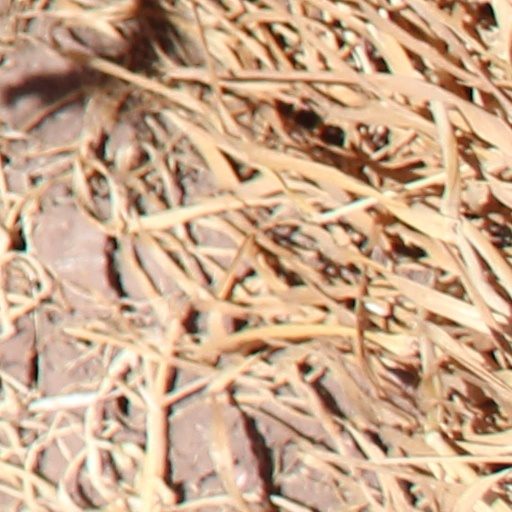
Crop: wheat